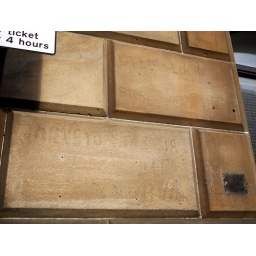
Old sign on a building in glasgow. I never noticed this building before but it is covered in fading signs.